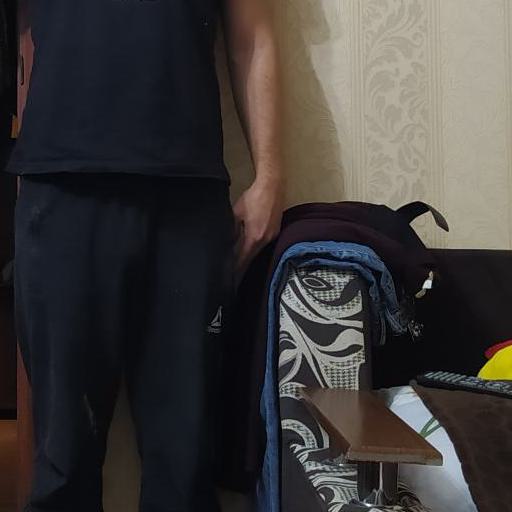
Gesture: no_gesture